House of Bonaparte

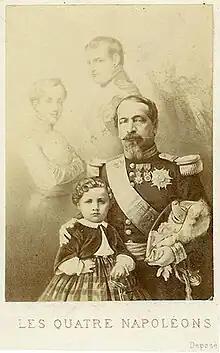
""The Four Napoleons"", 1858 propaganda image depicting Napoleon I, Napoleon II, Napoleon III, and Louis-Napoléon

In 1793 Corsica formally seceded from France and sought protection from the British government, prompting Pasquale Paoli to compel the Bonapartes to relocate to the mainland. Napoleon I is the most prominent name associated with the Bonaparte family because he conquered much of Europe during the early 19th century. Due to his indisputable popularity in France both among the people and in the army, he staged the Coup of 18 Brumaire and overthrew the Directory with the help of his brother Lucien Bonaparte, president of the Council of Five Hundred. Napoleon then oversaw the creation of a new Constitution that made him the First Consul of France on 10 November 1799. On 2 December 1804, he crowned himself Emperor of the French and ruled from 1804 to 1814, and again in 1815 during the Hundred Days after his return from Elba.